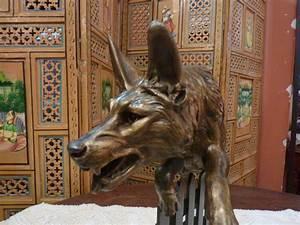
dog